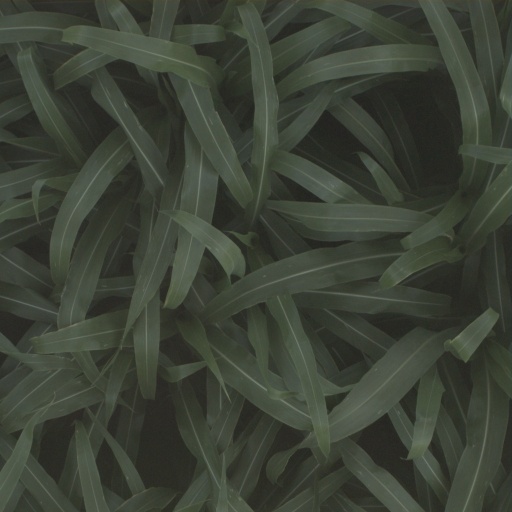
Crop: sorghum